William Thorne (philatelist)

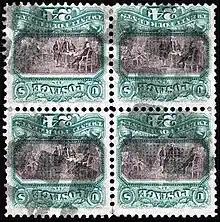
The block of four of the 1869 24¢ United States stamps with inverted center owned by Thorne (shown inverted).

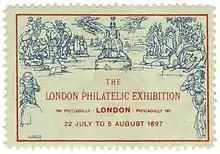
Souvenir label for the London Philatelic Exhibition 1897 at which Thorne won a gold medal.

Following his retirement, Thorne began to collect postage stamps, specializing at first in the stamps of the United States and the departmental stamps of Australia.